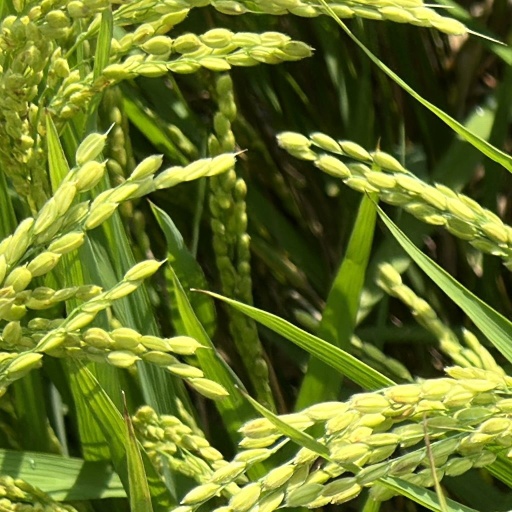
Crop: rice